Black Creek, Wisconsin

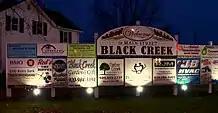
Main Street business league signage

There have been five tornadoes in the Black Creek area, ranging in intensity from F0 to F3. An F3 tornado touched down four miles from the WIS 54/WIS 47 intersection on June 26, 1969, and traveled northeast past Seymour, causing one injury. On December 1, 1970, an F3 tornado touched down in Hortonville, traveled northeast and stopped 2.5 miles from the center of Black Creek. On May 30, 1980, an F1 tornado touched down 1.5 miles from the center of the village and traveled eastward across the village. A F2 tornado touched down in Stephensville on May 6, 1982, 10 miles from the center of Black Creek, and traveled northeast, stopping just outside the village limits. The most recent tornado, rated F0, touched down briefly just north of Black Creek on June 13, 2005.